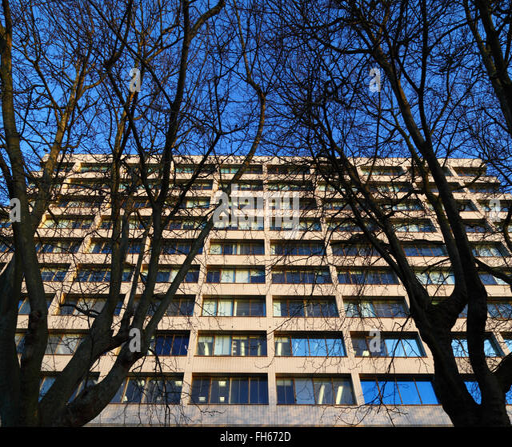
hospital seen through branches of winter trees